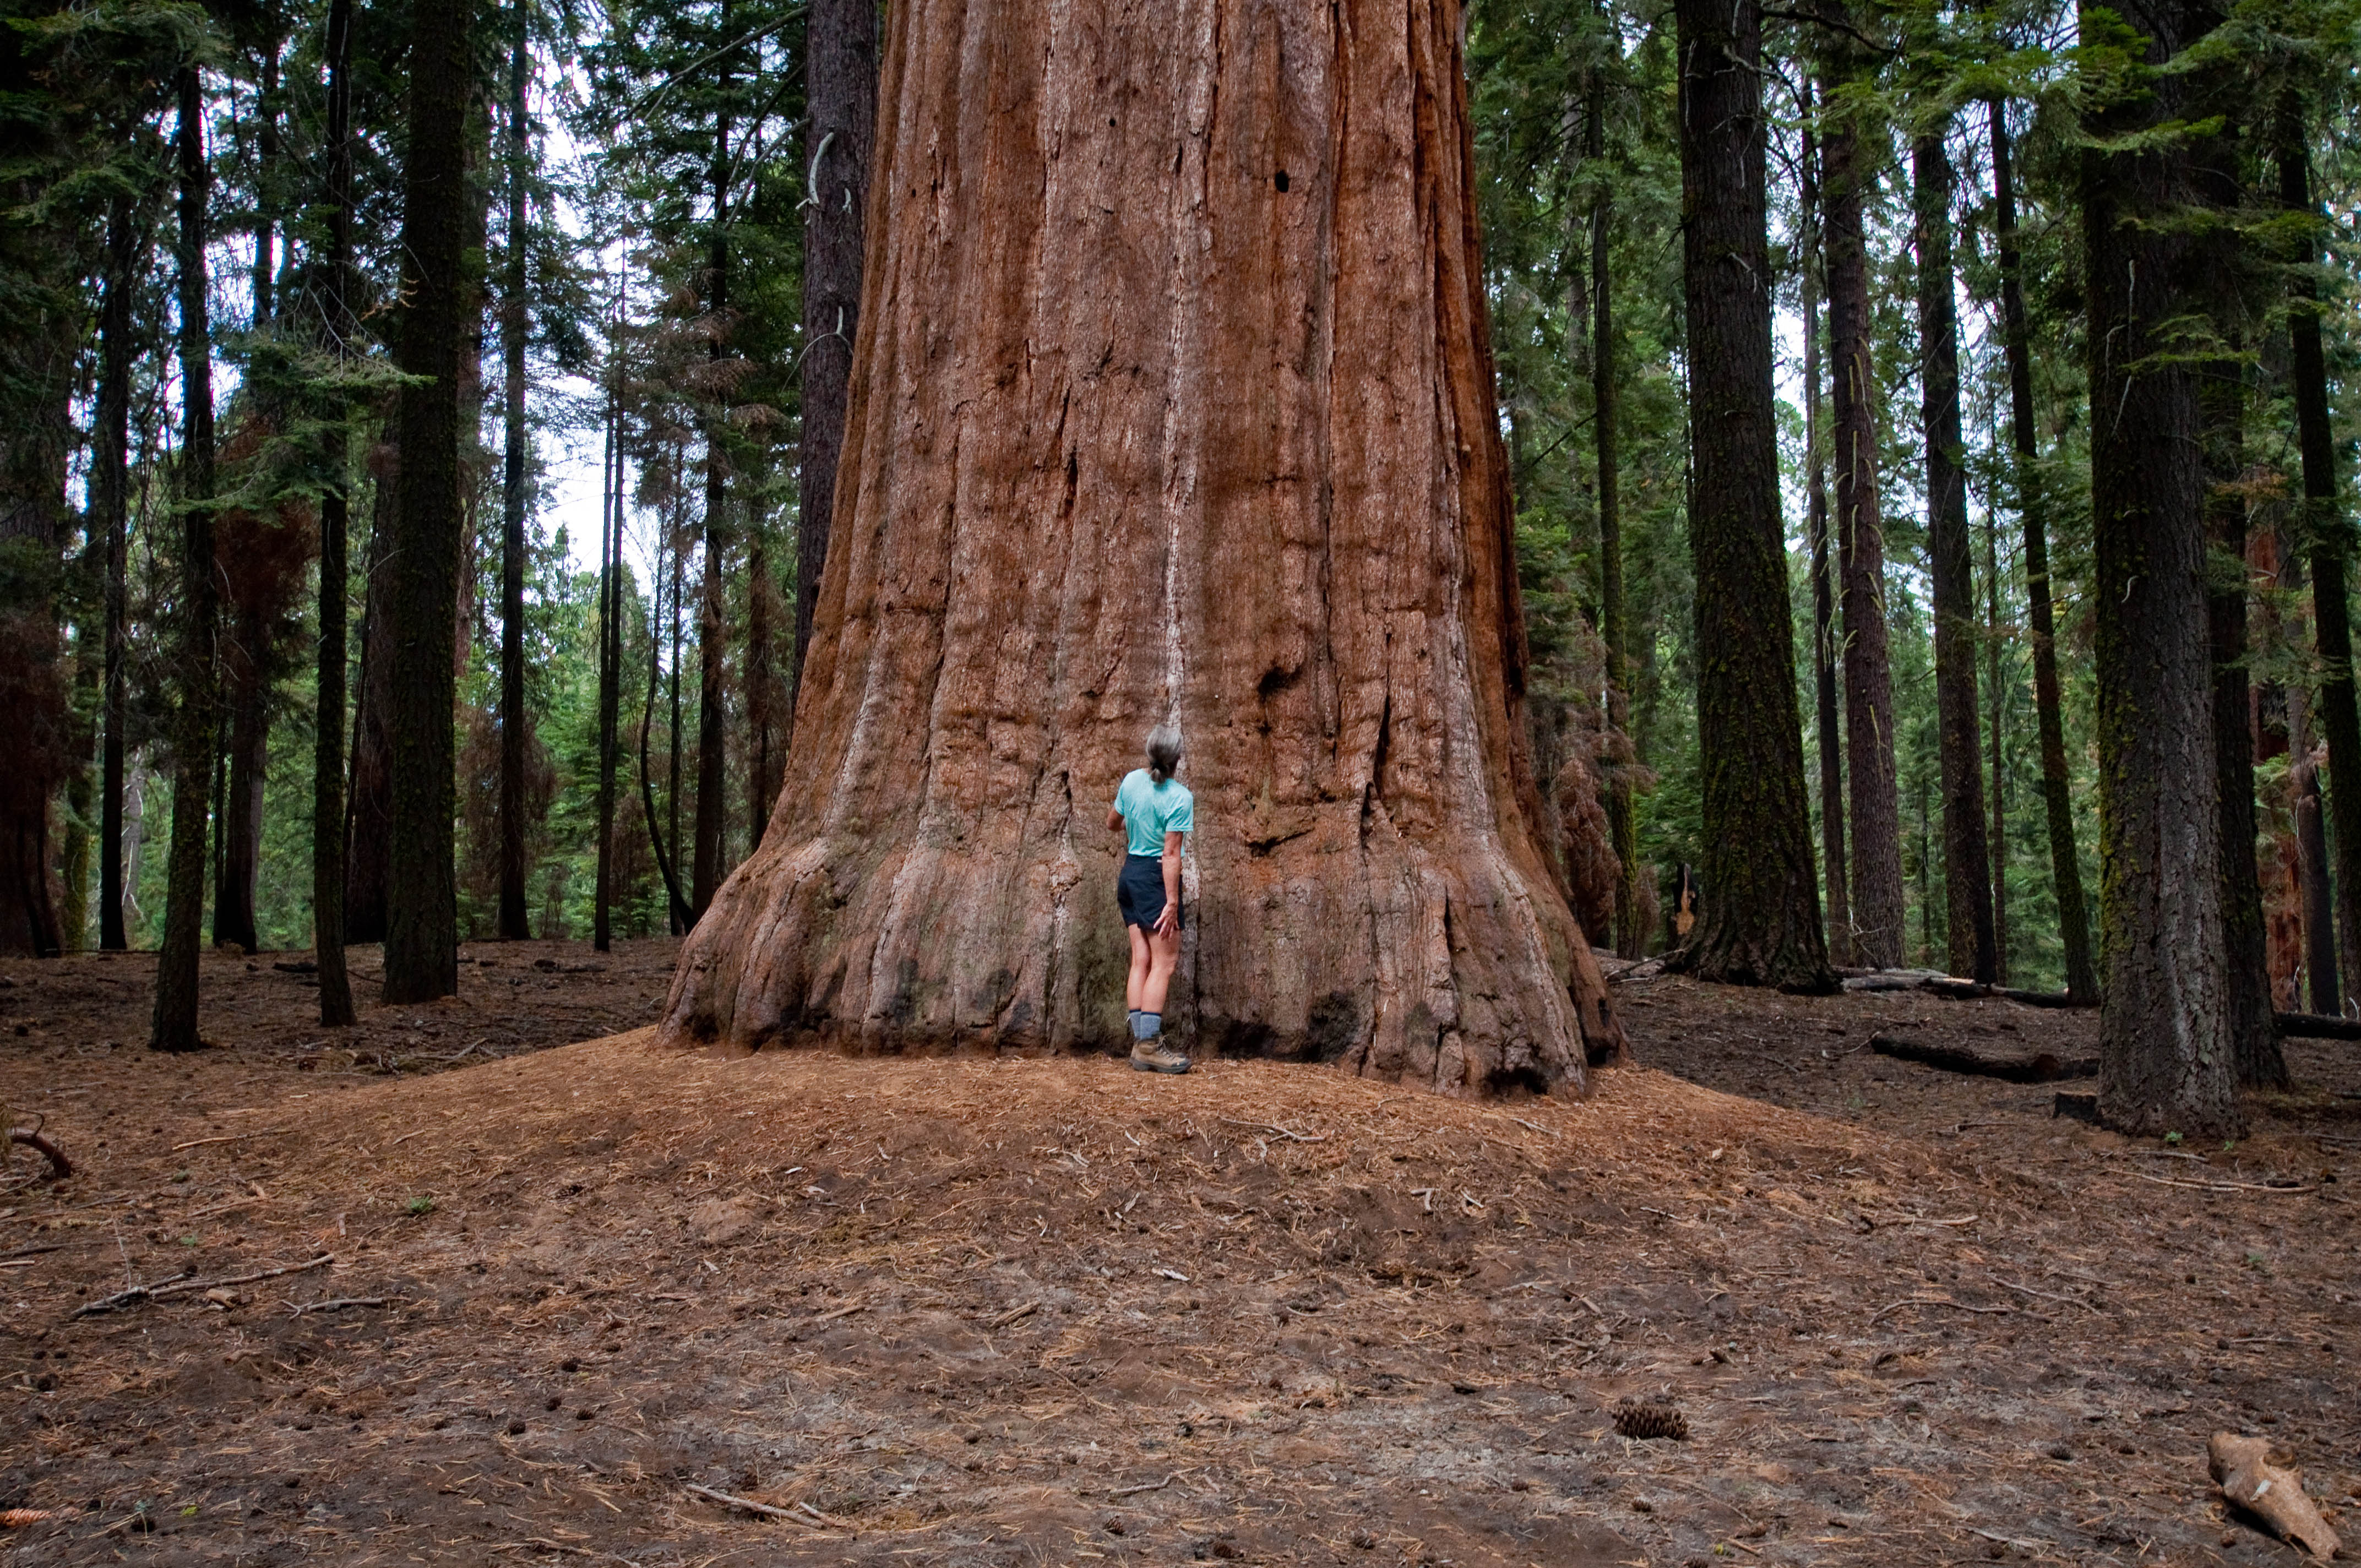
ecoregion, leaf, natural landscape, wood, tree, branch, trunk, vegetation, terrestrial plant, deciduous, biome, plant, grass, People in nature, forest, grove, woodland, spruce fir forest, temperate broadleaf and mixed forest, landscape, jungle, rock, trail, soil, path, conifer, Northern hardwood forest, temperate coniferous forest, tropical and subtropical coniferous forests, old growth forest, recreation, valdivian temperate rain forest, plant stem, pine family, hiking, walking, rainforest, pine